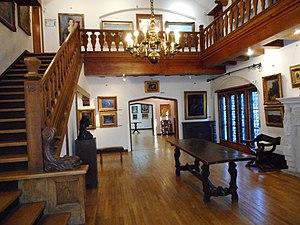
Musée Zambaccian (intérieur 1) Bucarest
Le Musée Zambaccian est un musée d’art de Bucarest situé dans l’ancienne demeure de Krikor H. Zambaccian, un amateur d'art et homme d’affaires roumain.